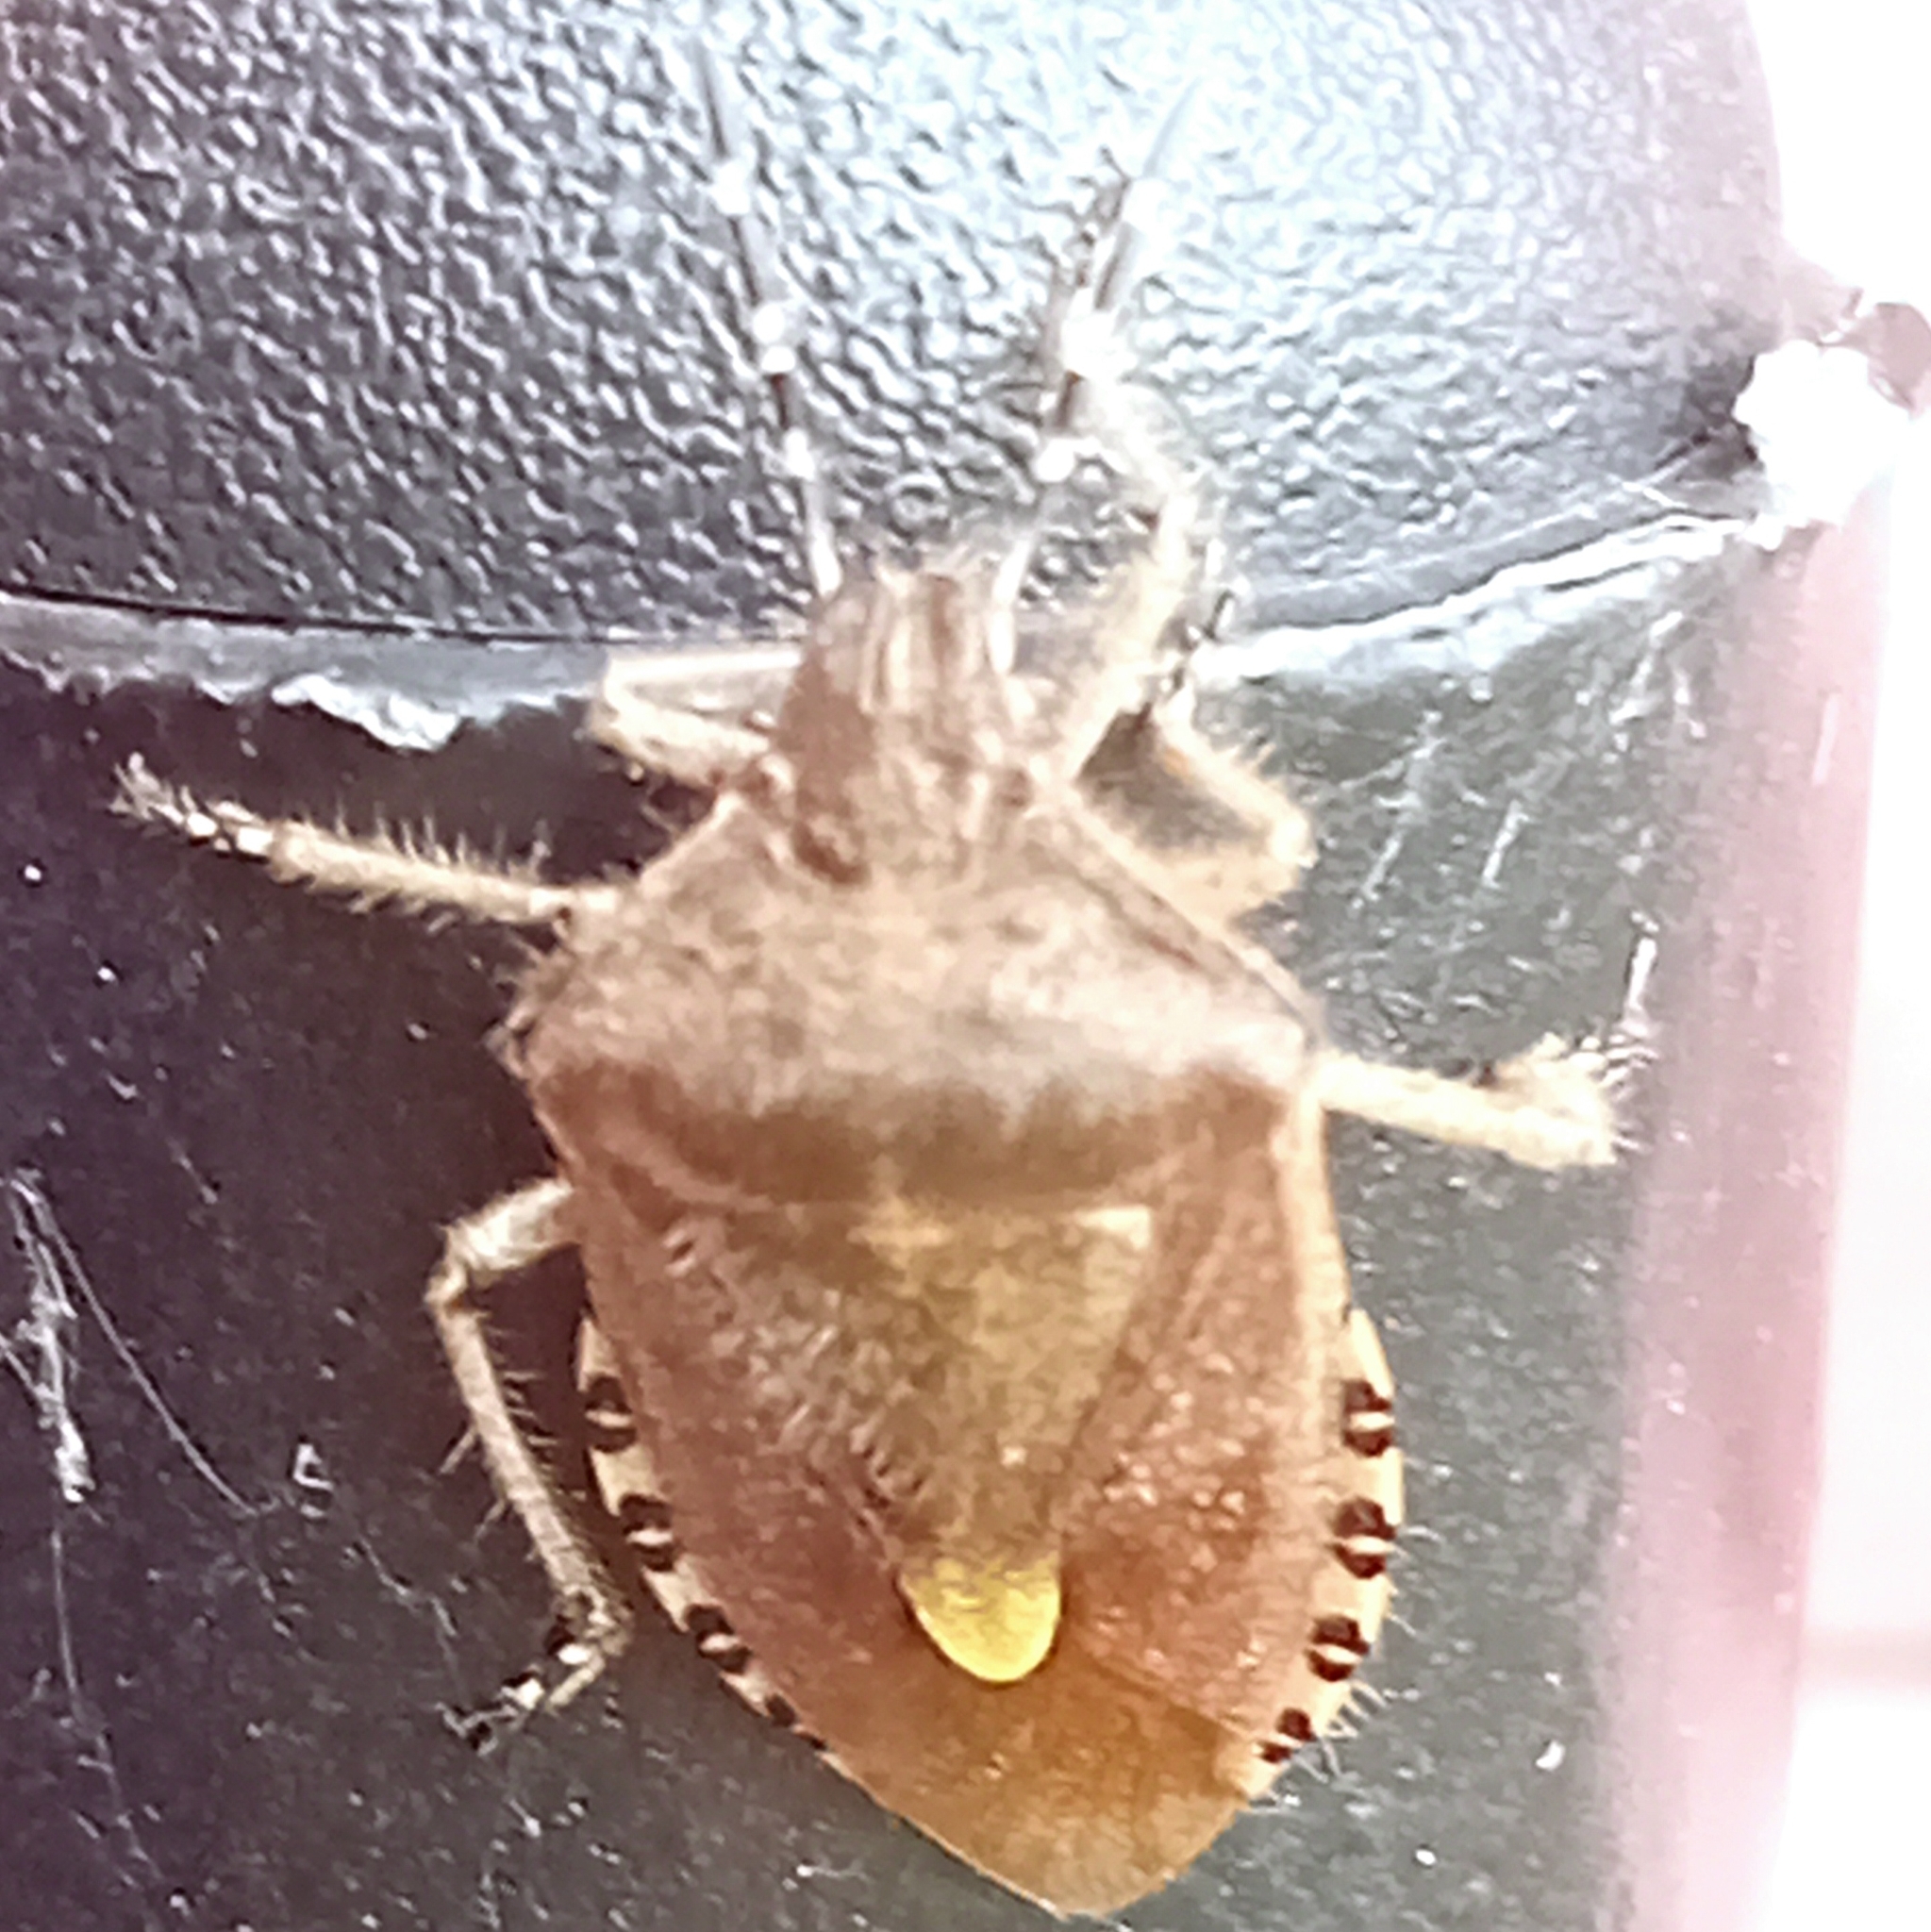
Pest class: stink_bug